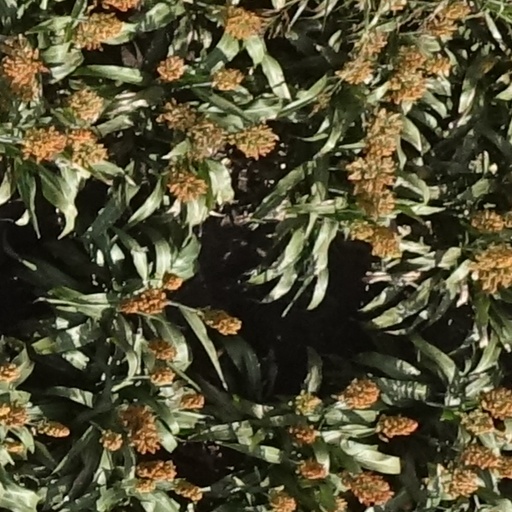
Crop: sorghum